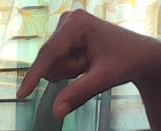
ASL sign: Q